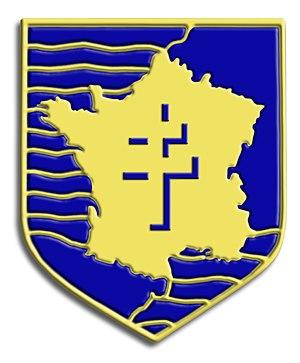
Insigne de la 2e DB - armée française.
Cet article présente l'organisation de l'Armée de terre française et ses évolutions de la fin de la guerre froide jusqu'au plan de réorganisation nommé « Au contact », en vigueur depuis le 1ᵉʳ juillet 2016.
La 2ᵉ brigade blindée est une unité militaire française de l'arme blindée cavalerie, héritière de la célèbre 2ᵉ division blindée. Créée pendant la Seconde Guerre mondiale, cette dernière s'était illustrée sous le commandement du général Philippe Leclerc.
Le 16ᵉ bataillon de chasseurs à pied est une unité d'infanterie de l'Armée de terre française.
Le 2ᵉ régiment de dragons, basé à Fontevraud-l'Abbaye, est une unité de l'arme blindée cavalerie de l'armée de terre française, créé sous la Révolution à partir du régiment de Condé-dragons, un régiment français d'Ancien Régime.
La 2ᵉ division blindée est une unité de la 1ʳᵉ armée française de l'arme blindée et cavalerie créée pendant la Seconde Guerre mondiale par le général Leclerc. Elle est parfois appelée Division Leclerc ou même Armée Leclerc.
L'histoire de l'Armée de terre française débute dans les dernières phases de la guerre de Cent Ans avec la création de ses premières unités permanentes. Elle prend rapidement de l'importance et occupe régulièrement, au cours des siècles qui suivent, le premier rang européen.
La 3ᵉ division est une grande unité de l'Armée de terre française.